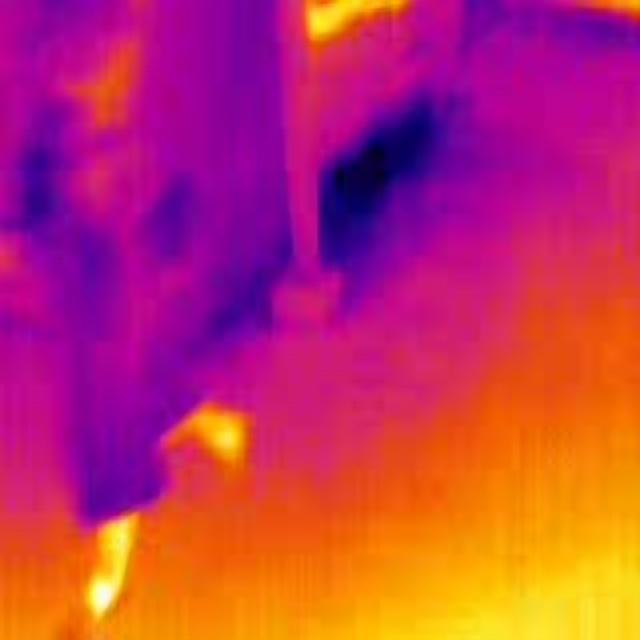
Detected objects:
label: person